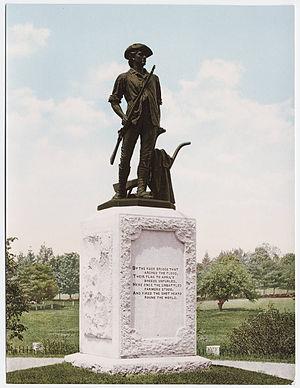
Le Minute Man National Historical Park est un parc historique national situé dans les villes de Lexington, Lincoln et Concord, dans le Massachusetts aux États-Unis. Il commémore les premières batailles de la guerre d'indépendance des États-Unis, les batailles de Lexington et Concord.
Isaac Davis, né le 23 février 1745 à Acton et mort le 19 avril 1775 à Concord, est un patriote et milicien américain.